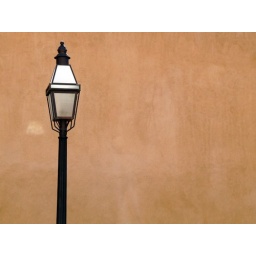
Lamp against a plain wall of a building in Santa Fe, New Mexico